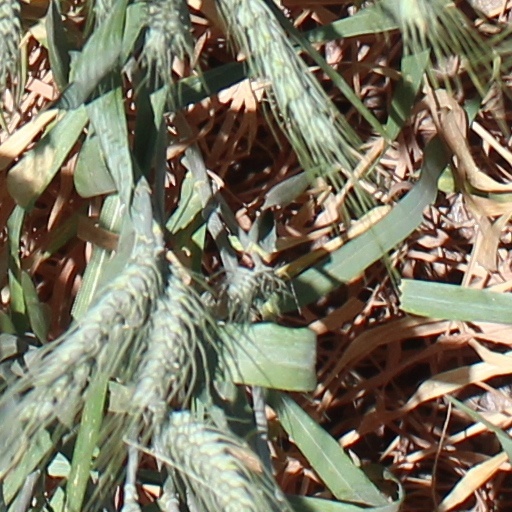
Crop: wheat